George III

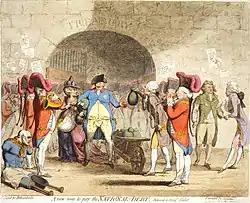
Centre: George III, drawn as a paunchy man with pockets bulging with gold coins, receives a wheel-barrow filled with money-bags from William Pitt, whose pockets also overflow with coin. To the left, a quadriplegic veteran begs on the street. To the right, George, Prince of Wales, is depicted dressed in rags.

The central issue for the colonists was not the amount of taxes but whether Parliament could levy a tax without American approval, for there were no American seats in Parliament. The Americans protested that like all Englishmen they had rights to "no taxation without representation". In 1765, Grenville introduced the Stamp Act, which levied a stamp duty on every document in the British colonies in North America. Since newspapers were printed on stamped paper, those most affected by the introduction of the duty were the most effective at producing propaganda opposing the tax.